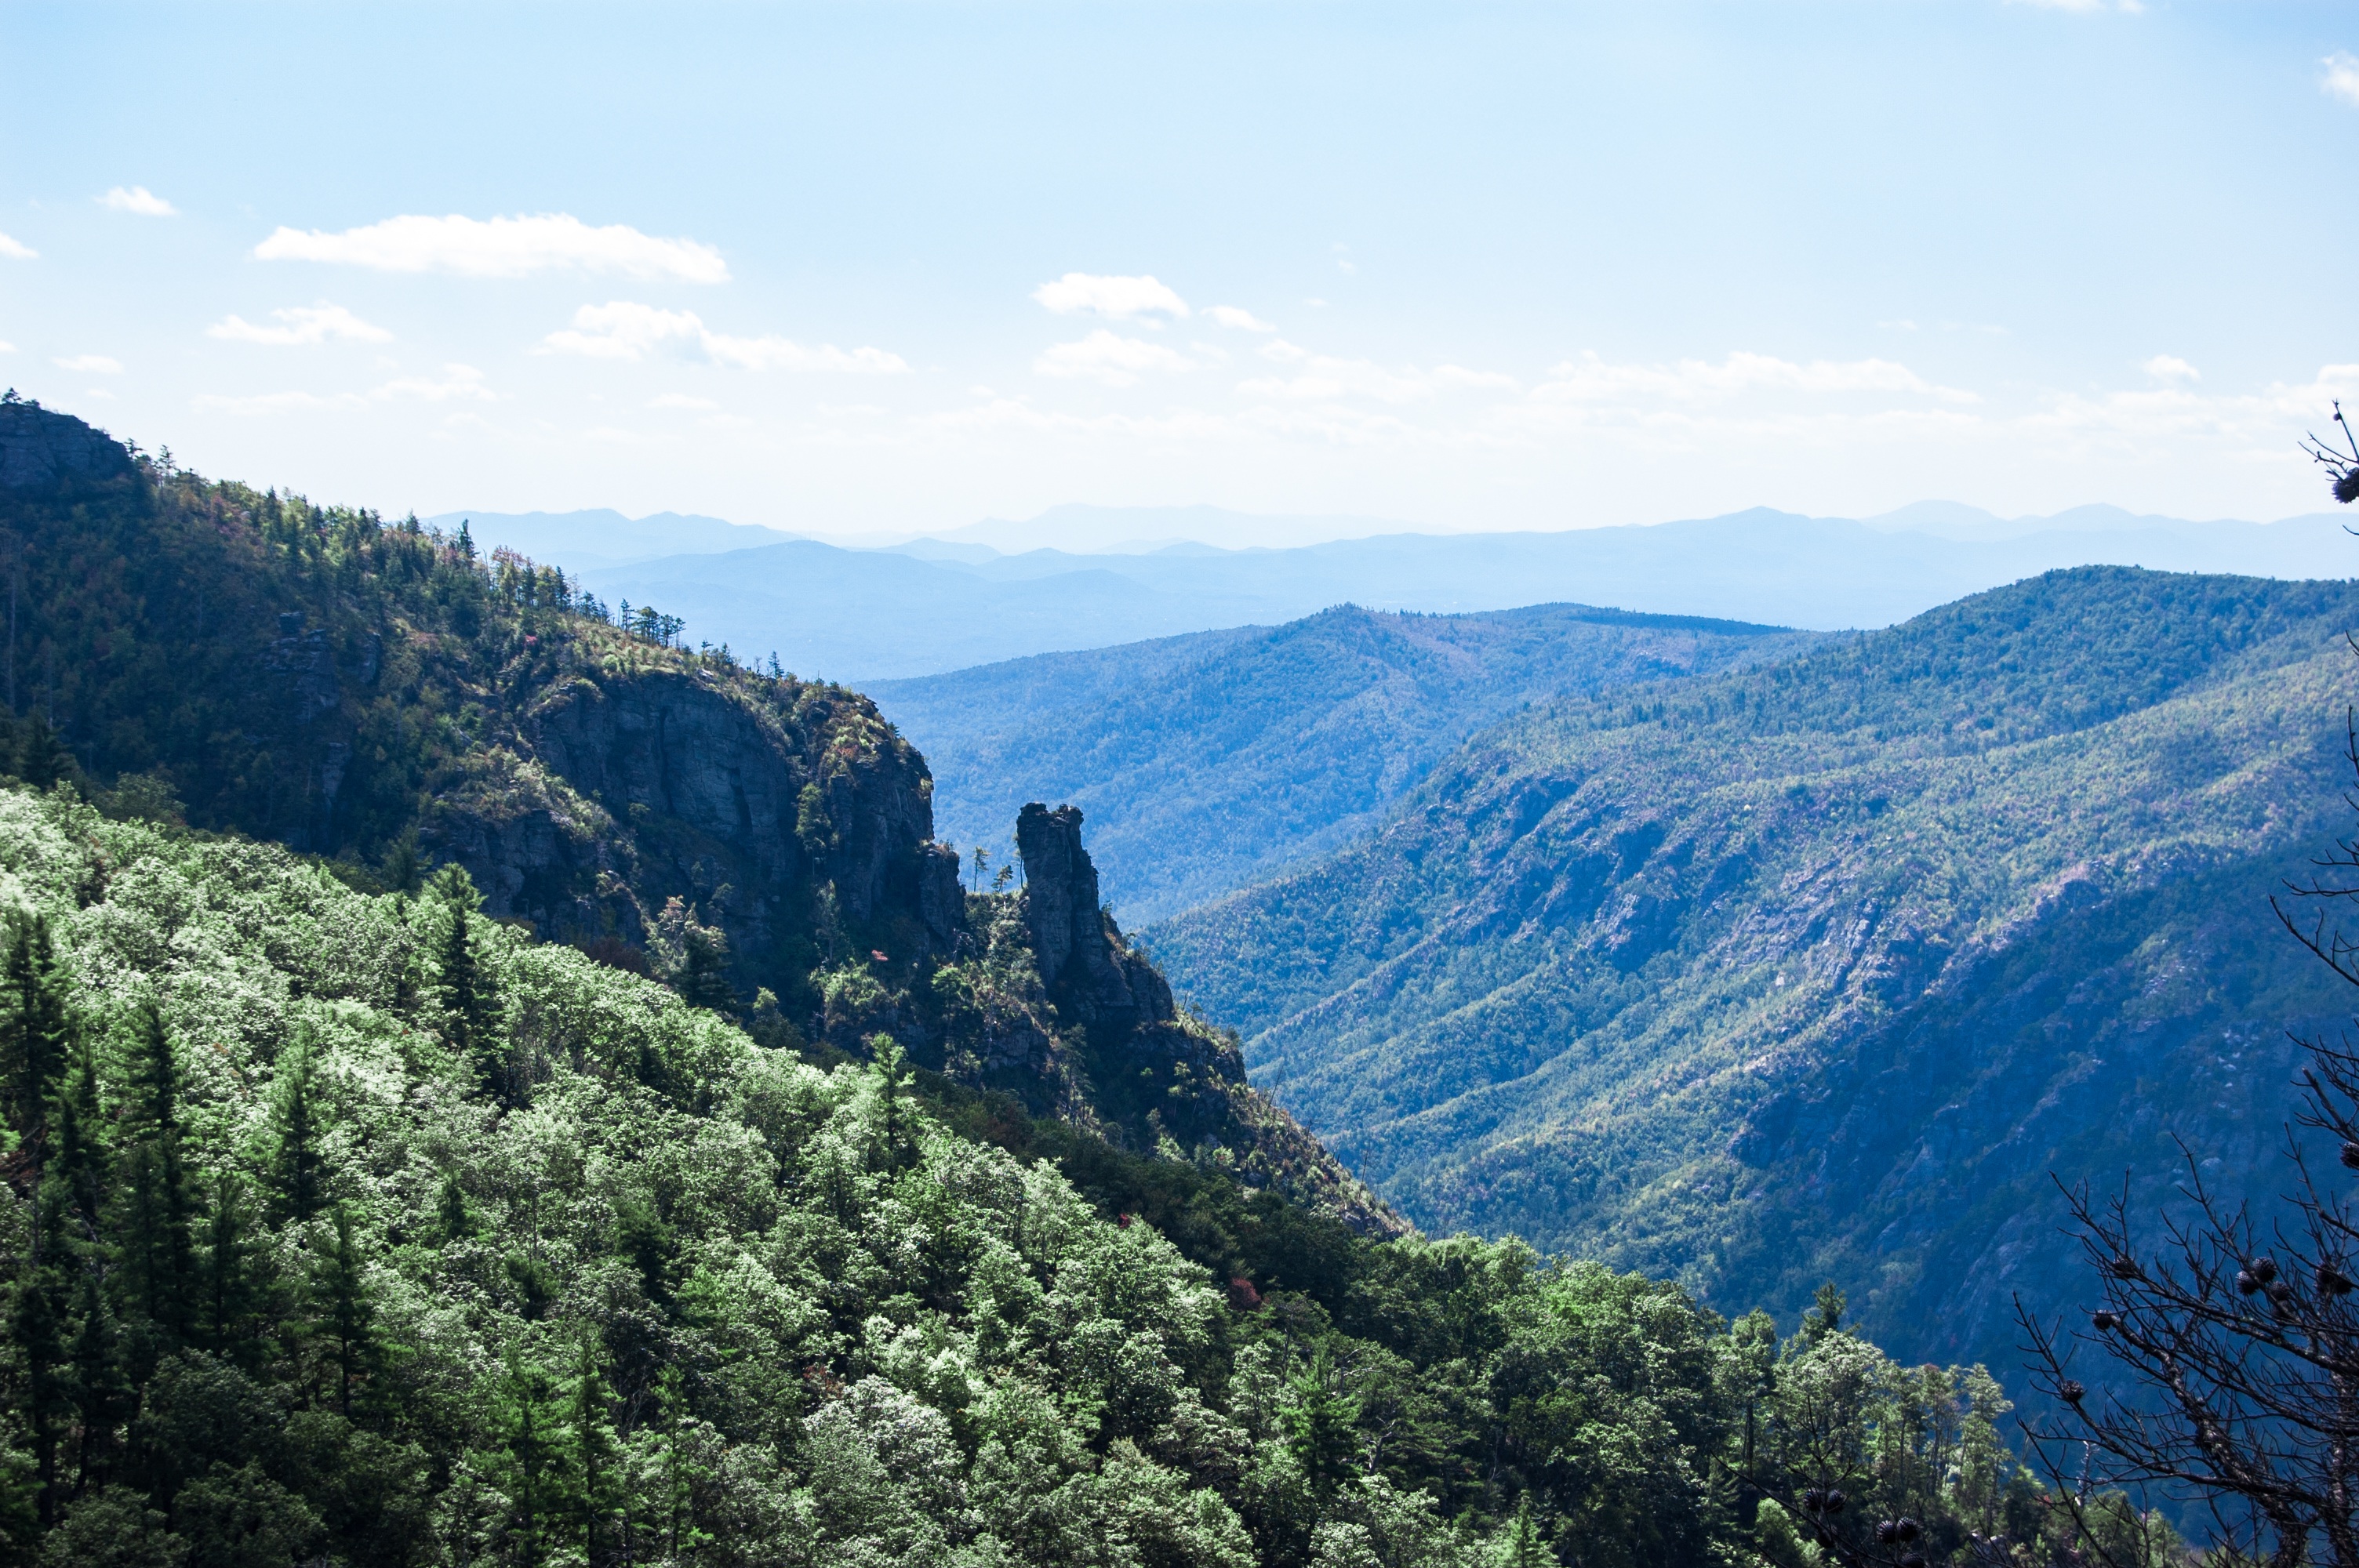
nature, forest, wilderness, walking, mountain, adventure, valley, mountain range, ridge, summit, alps, plateau, landform, mountain pass, geographical feature, mountainous landforms